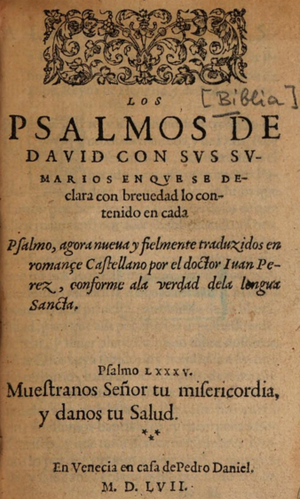
Juan Pérez de Pineda était un écrivain protestant espagnol du XVIᵉ siècle, auteur de nombreux ouvrages de doctrine et traducteur.